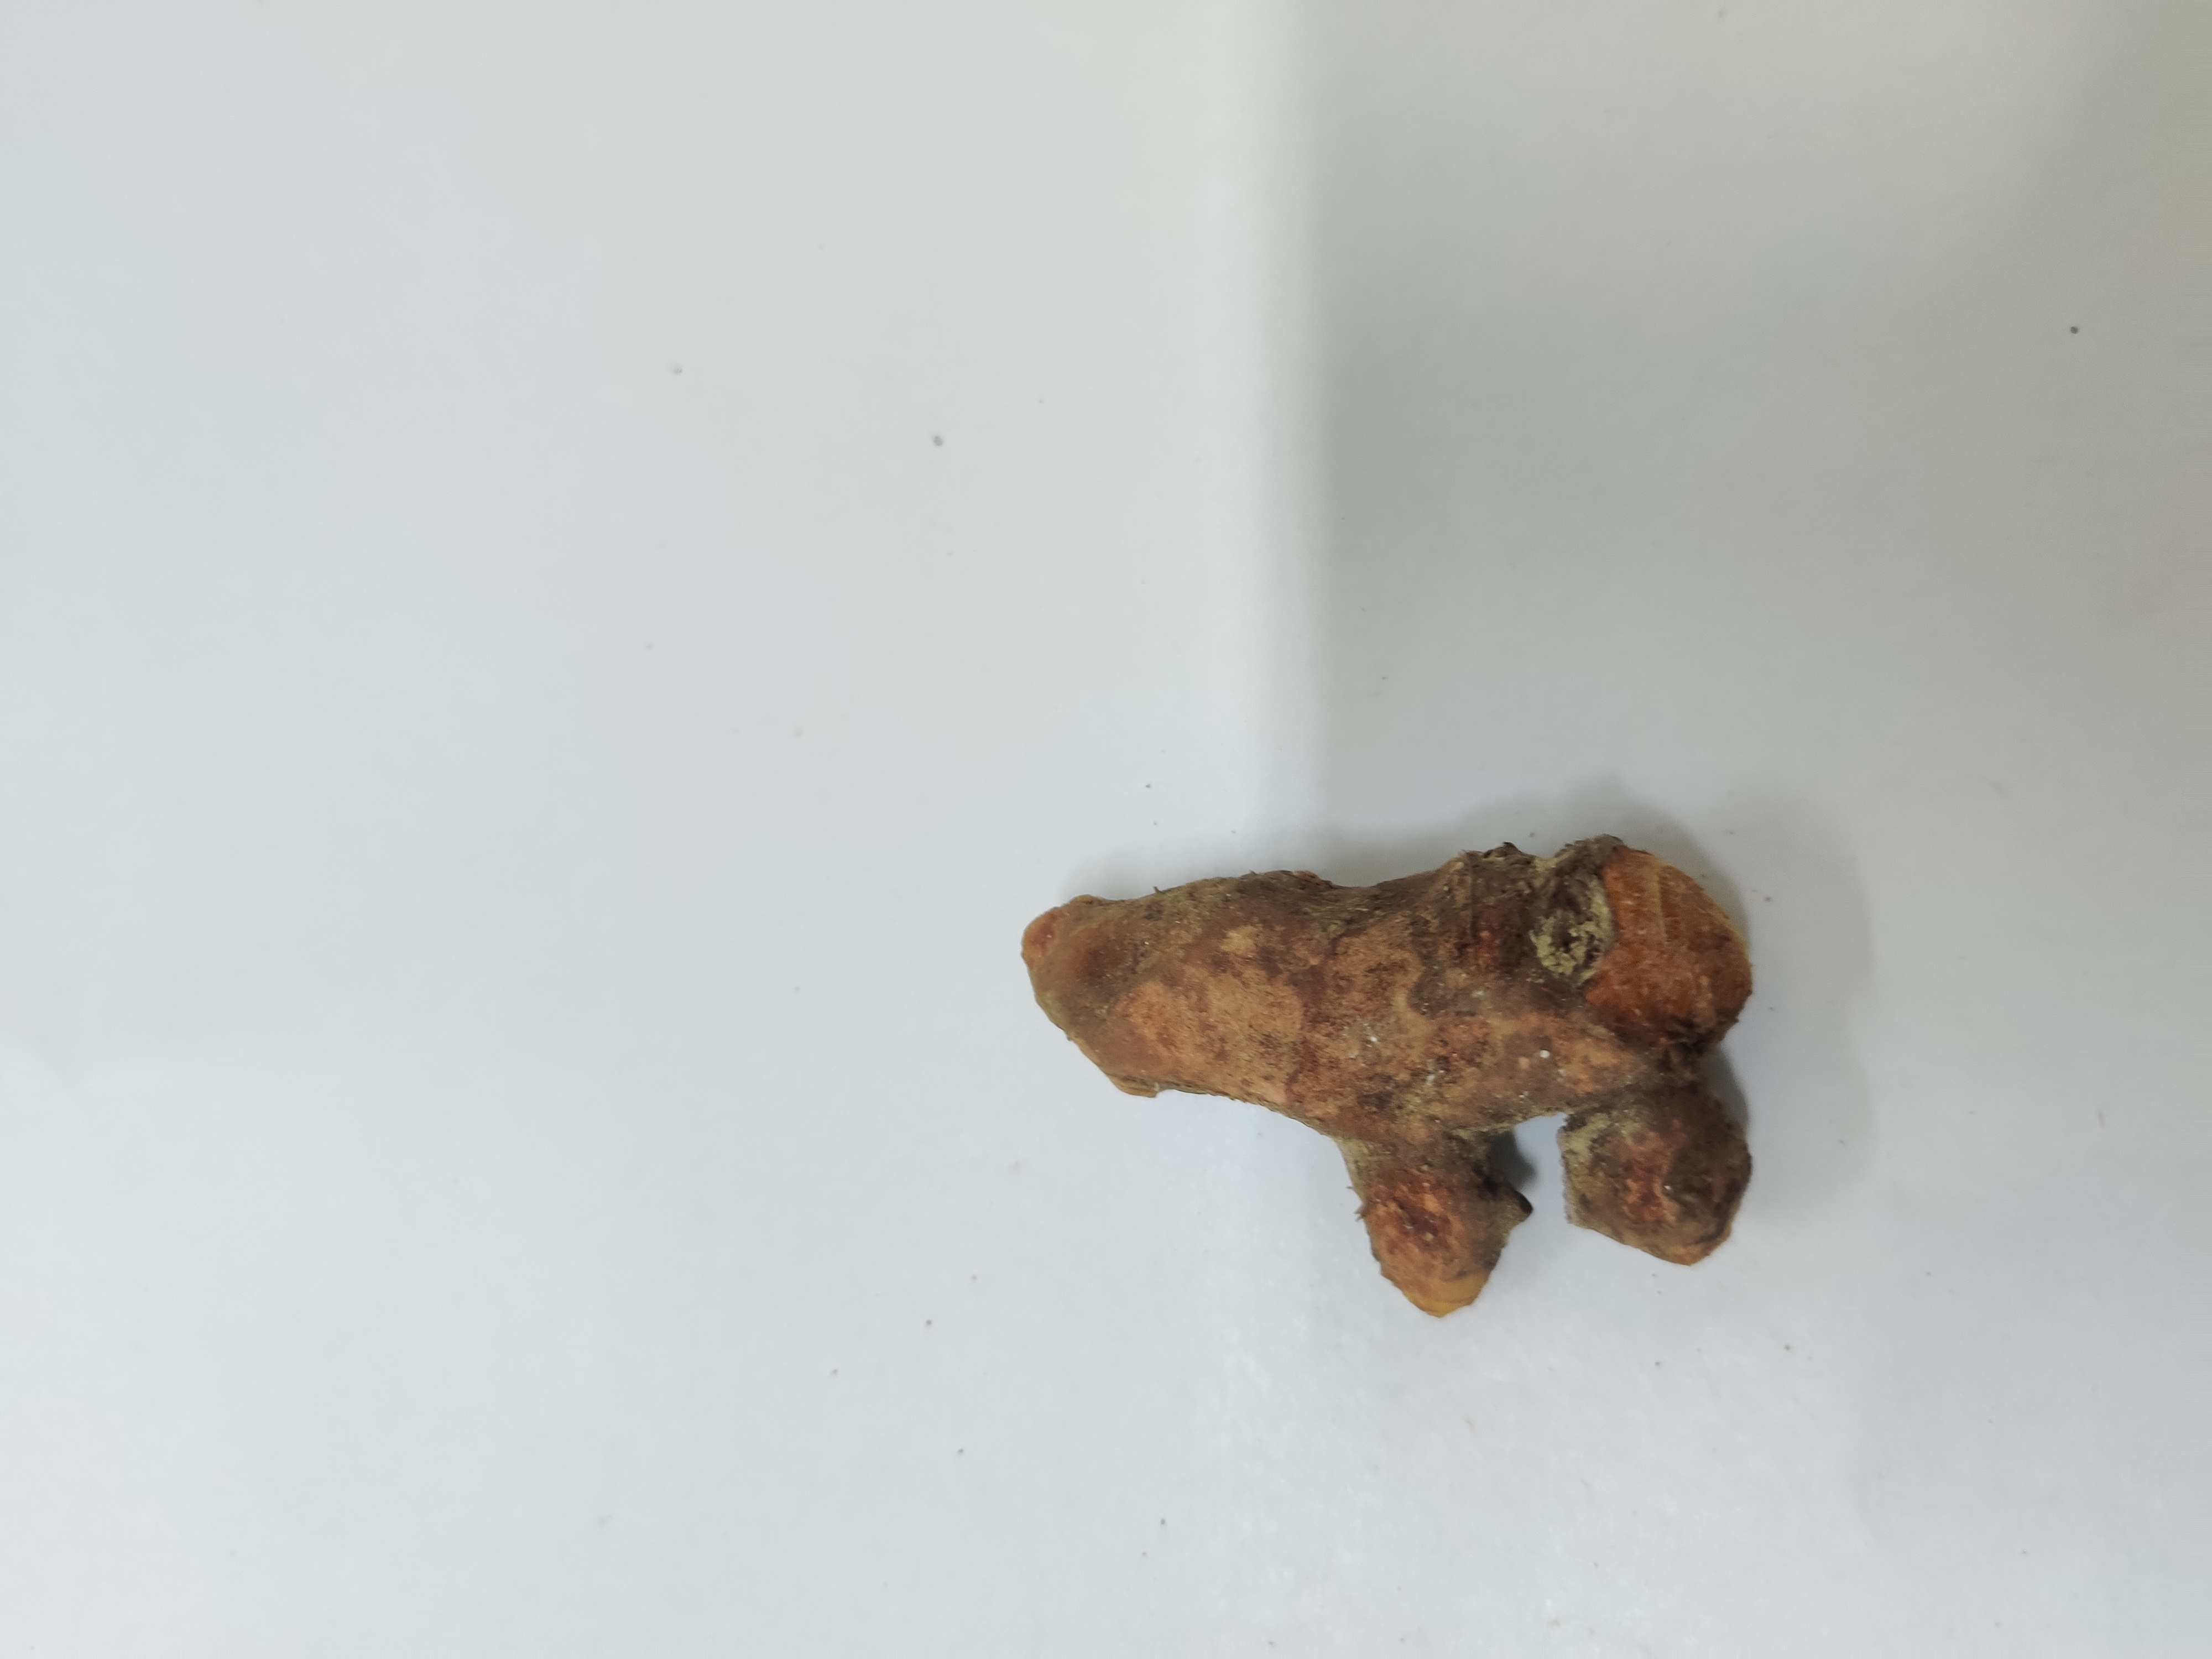
Crop: Turmeric
Condition: Severely Damaged